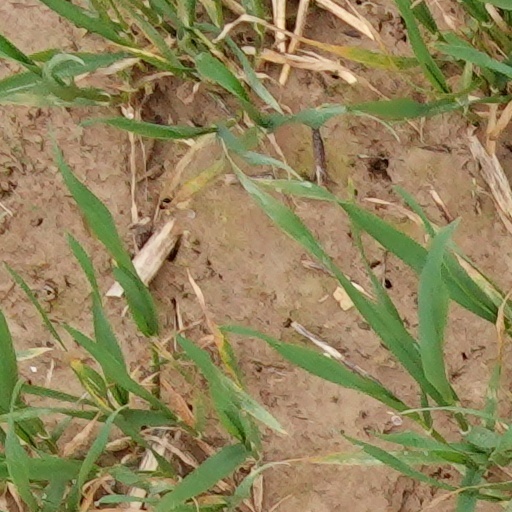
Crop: wheat